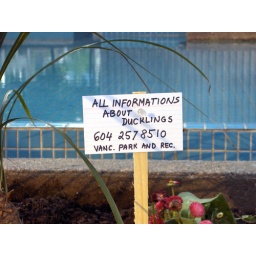
The sign left in place of the father duck, mother duck and 10 ducklings. Sigh...